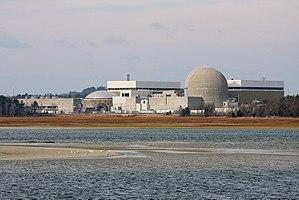
La centrale nucléaire de Seabrook est située sur la côte atlantique à Seabrook dans le New Hampshire à environ 60 km au nord de Boston et à 16 km au sud de Portsmouth dans le New Hampshire.